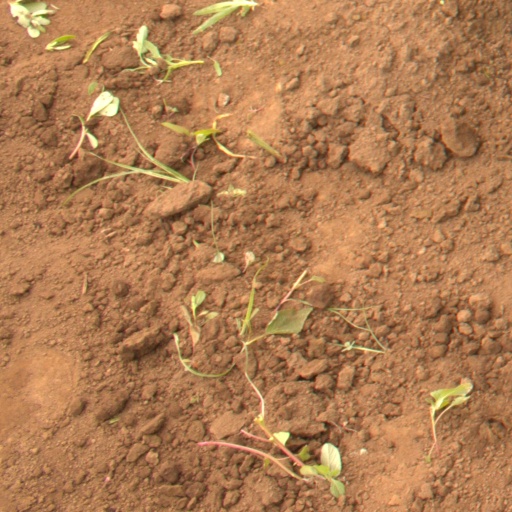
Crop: soybean